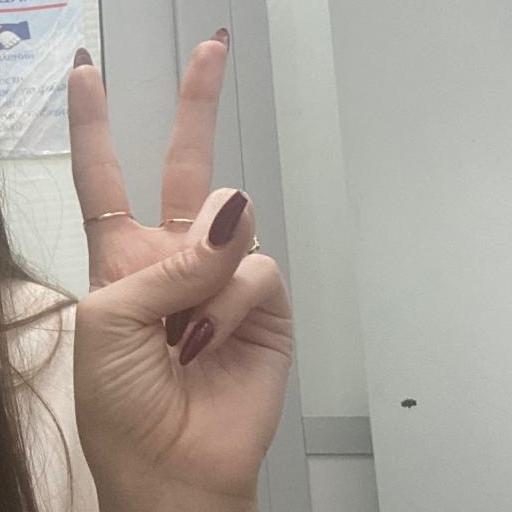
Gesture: peace